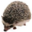
Label: porcupine